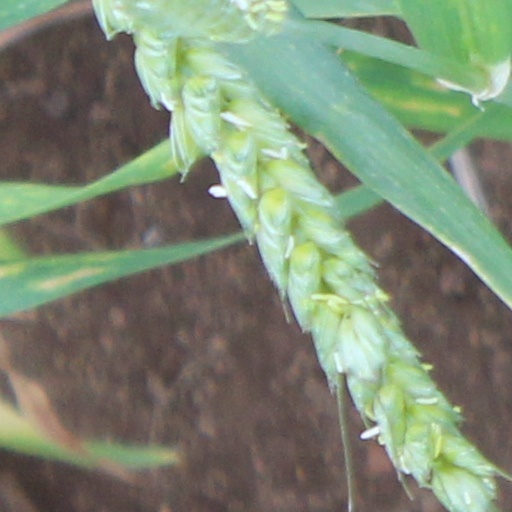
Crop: wheat